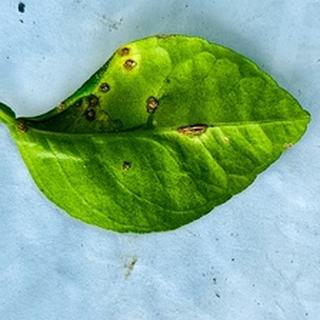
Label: lemon_anthracnose